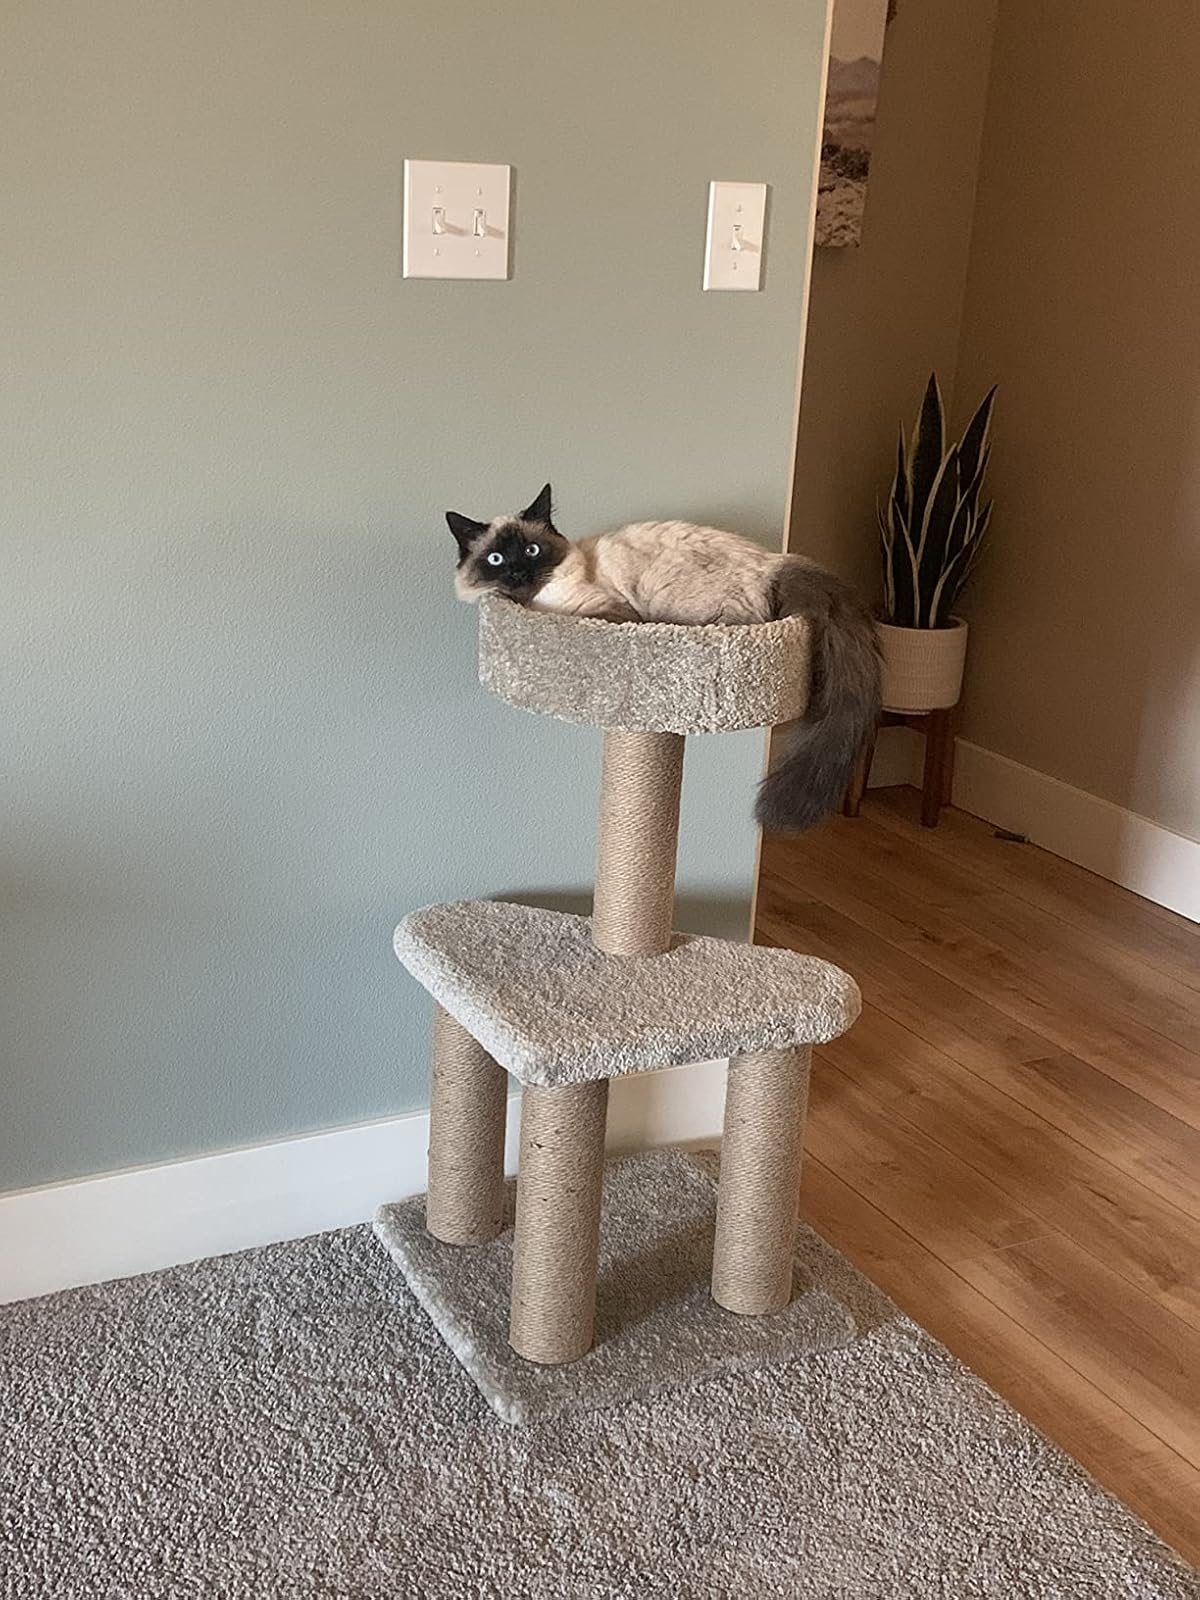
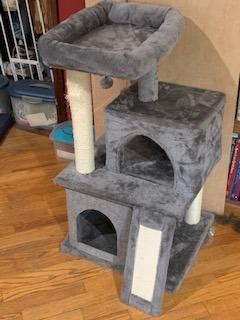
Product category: items_cat tree
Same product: no